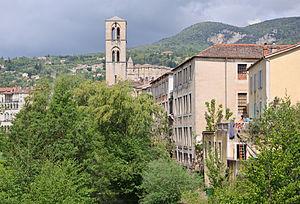
Lodève (Hérault, France)
Lodève est une commune française située dans le département de l'Hérault, en région Occitanie.
L'Occitanie est une région administrative française créée par la réforme territoriale de 2014 comportant 13 départements, et qui résulte de la fusion des anciennes régions Languedoc-Roussillon et Midi-Pyrénées. Temporairement appelée Languedoc-Roussillon-Midi-Pyrénées, le nom « Occitanie » est officiel depuis le 28 septembre 2016 et effectif depuis le 30 septembre 2016. S'il est sous-titré « Pyrénées-Méditerranée » par le conseil régional, ce sous-titre n'apparaît pas dans le Journal officiel de la République française. Le conseil régional est présidée par Carole Delga depuis le 4 janvier 2016, et son chef-lieu est Toulouse.